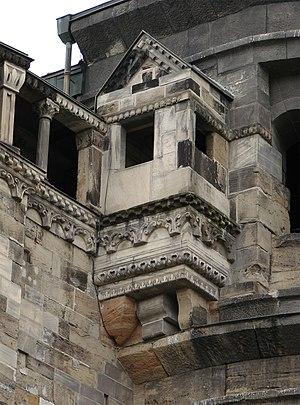
Détail de la Porta Nigra à Trèves.